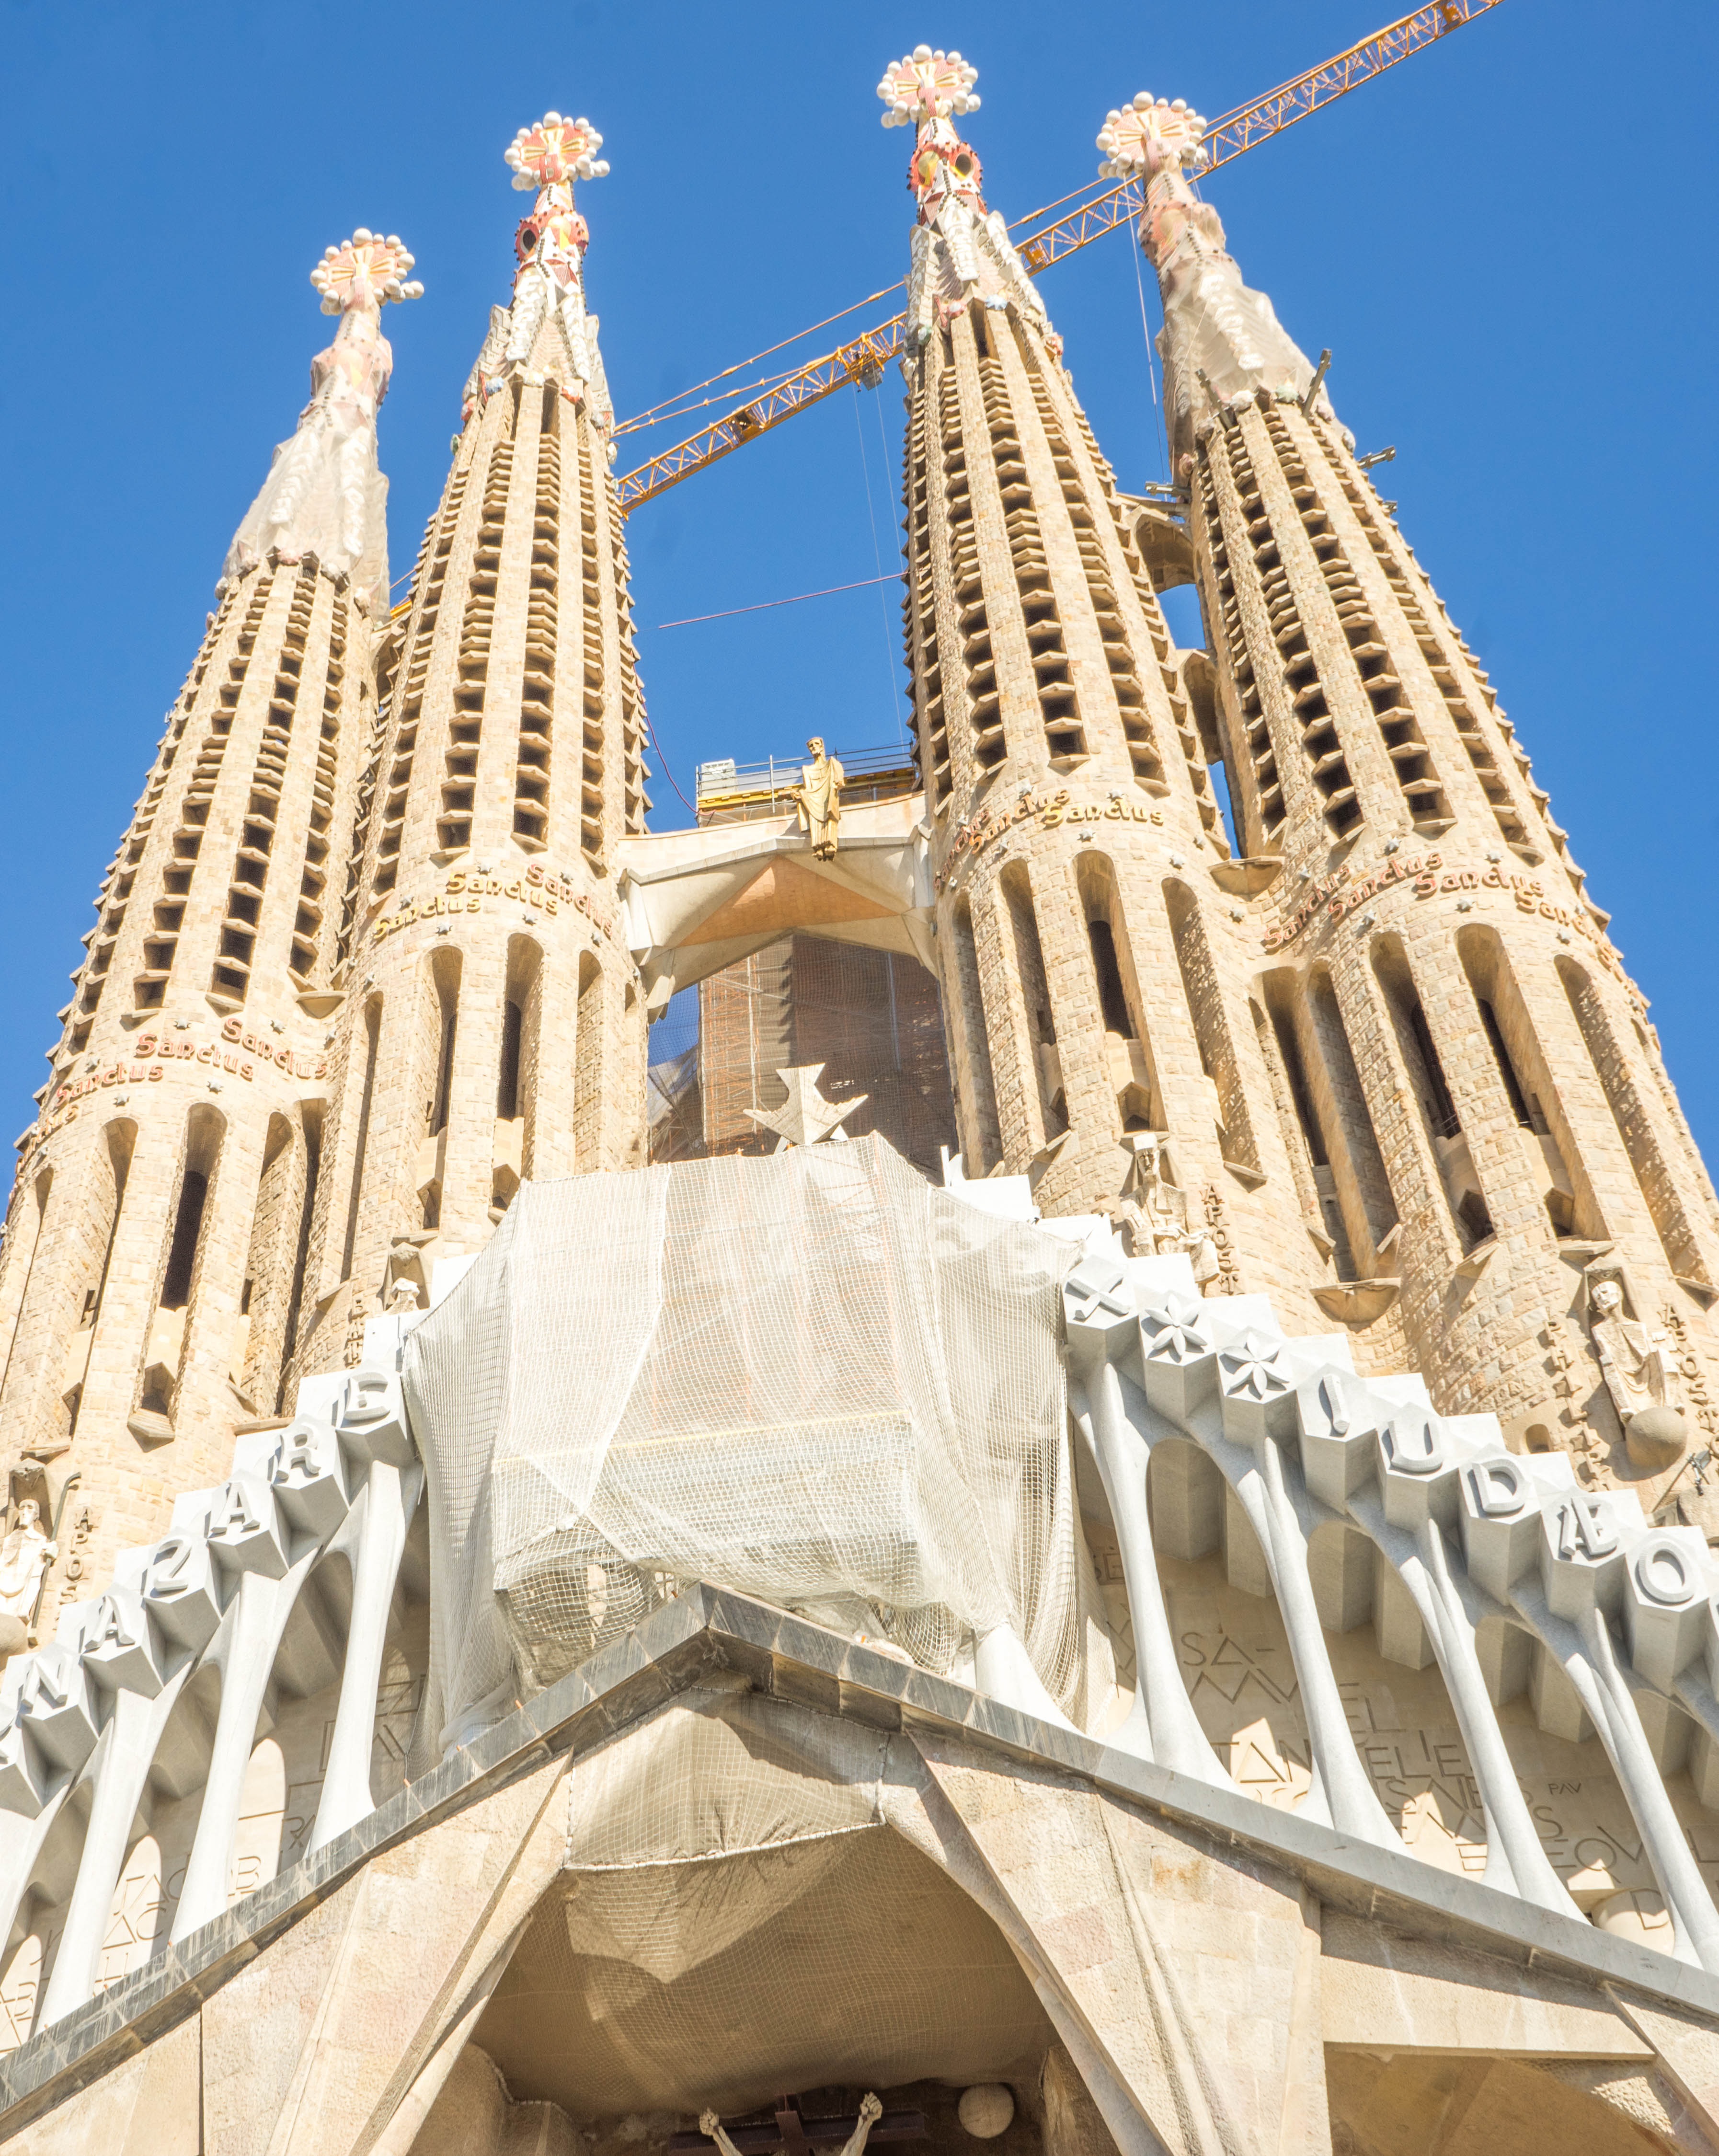
architecture, building, europe, construction, tower, religion, landmark, facade, church, cathedral, exterior, barcelona, gothic, place of worship, spain, temple, spire, christianity, famous, catholicism, gothic architecture, historic site, ancient roman architecture, sagrada familia cathedral